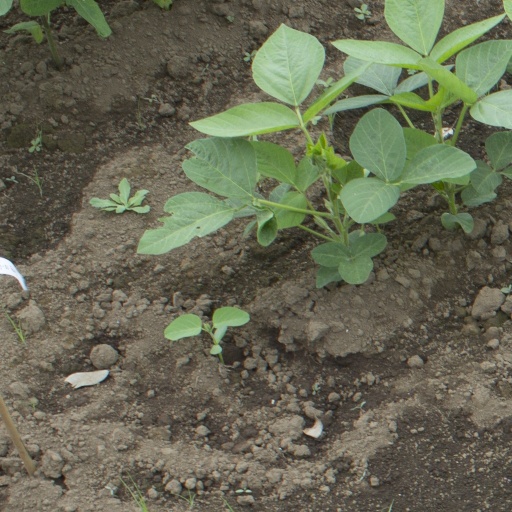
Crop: soybean